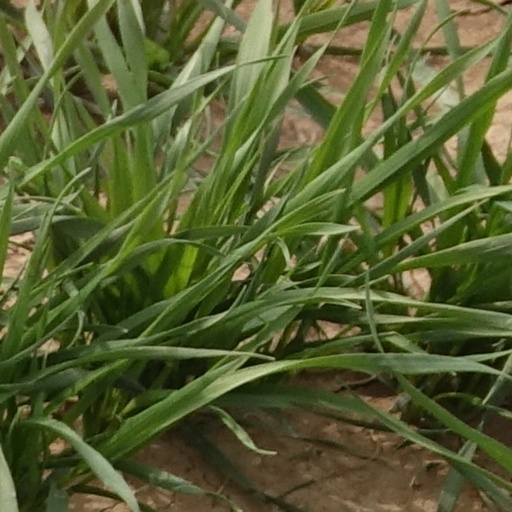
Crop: wheat